Question: Please indicate a possible affordance area of hold_knife that can be used for holding
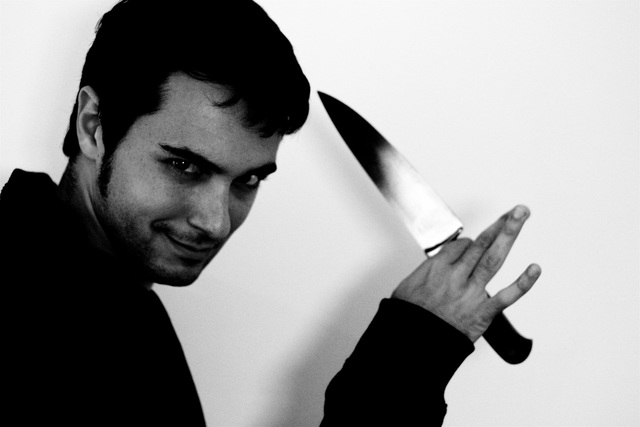
Answer: [418.5, 235, 546.5, 373]